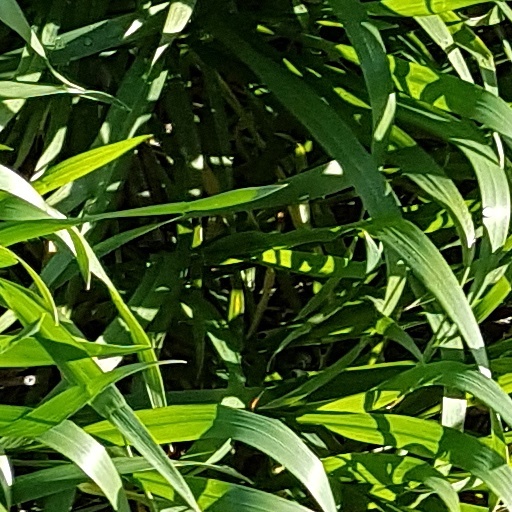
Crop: wheat